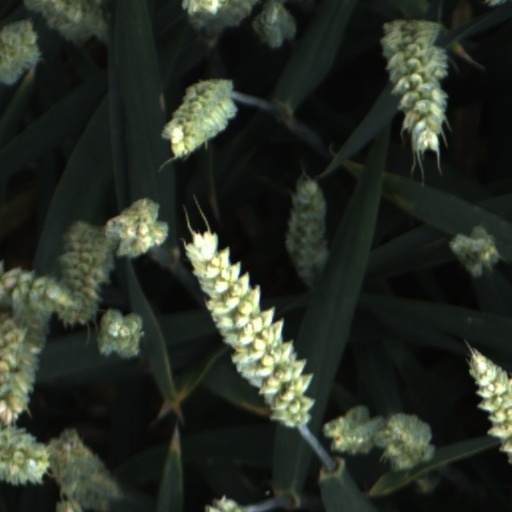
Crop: wheat